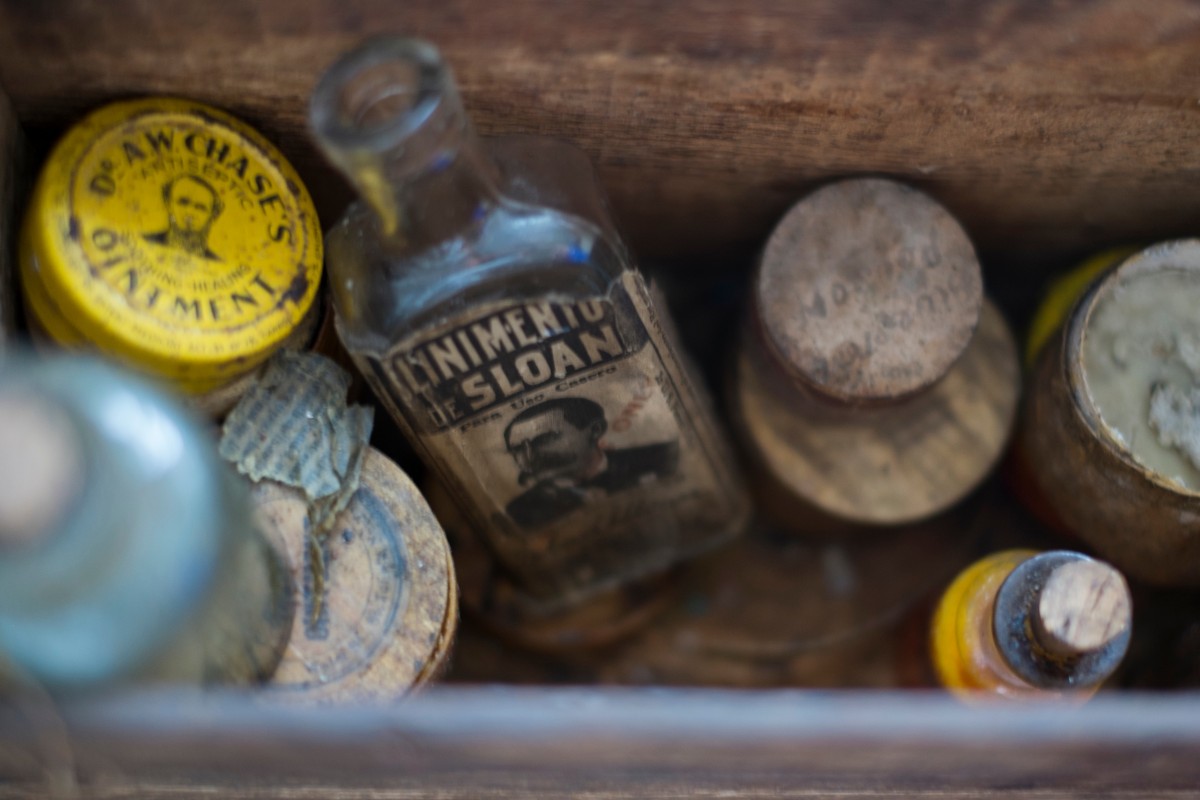
Tags: vintage, retro, money, drink, bottle, medicine, ointment, beer, alcoholic beverage, man made object